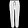
Label: Trouser